Gerhard Fischer (architect)

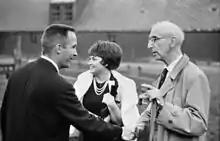
Fischer (right) around 1967

Johan Adolf Gerhard Fischer was born in Bergen, Norway. He was the son of architect Adolph Fischer (1844–1925) and Dorothea Margaretha Elisabeth Wilcken (1857–1943). Fischer studied at the Bergen Technical School ("Bergens Tekniske Skole"), the Norwegian National Academy of Craft and Art Industry ("Statens håndverks- og kunstindustriskole") in Oslo and the Royal Danish Academy of Fine Arts ("Det Kongelige Danske Kunstakademi") in Copenhagen.